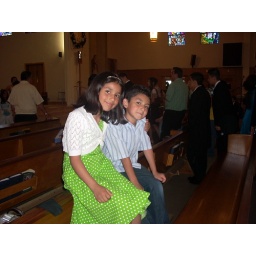
the cute one in the green lol .....................and the little boy next to her